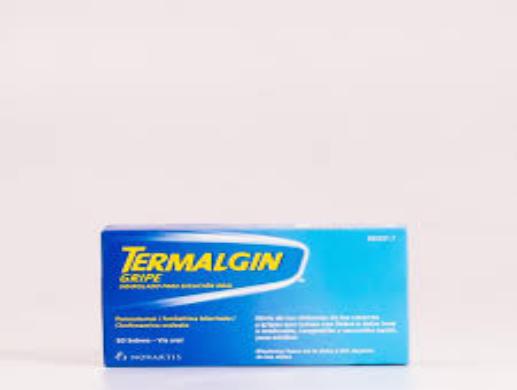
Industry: Medical